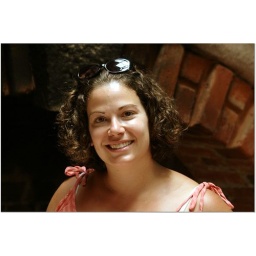
me in tree house 2